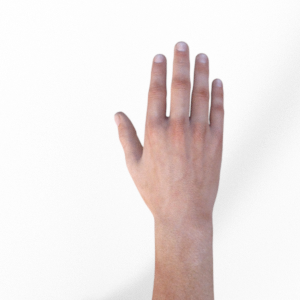
Label: paper